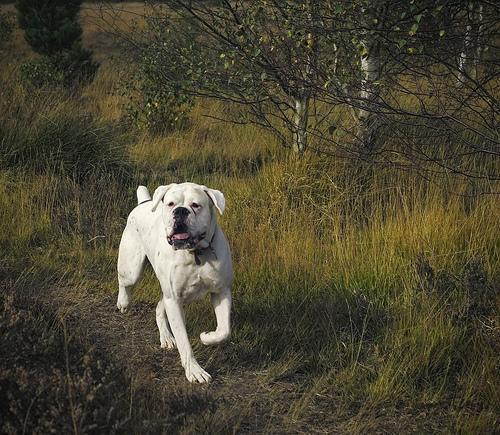
boxer